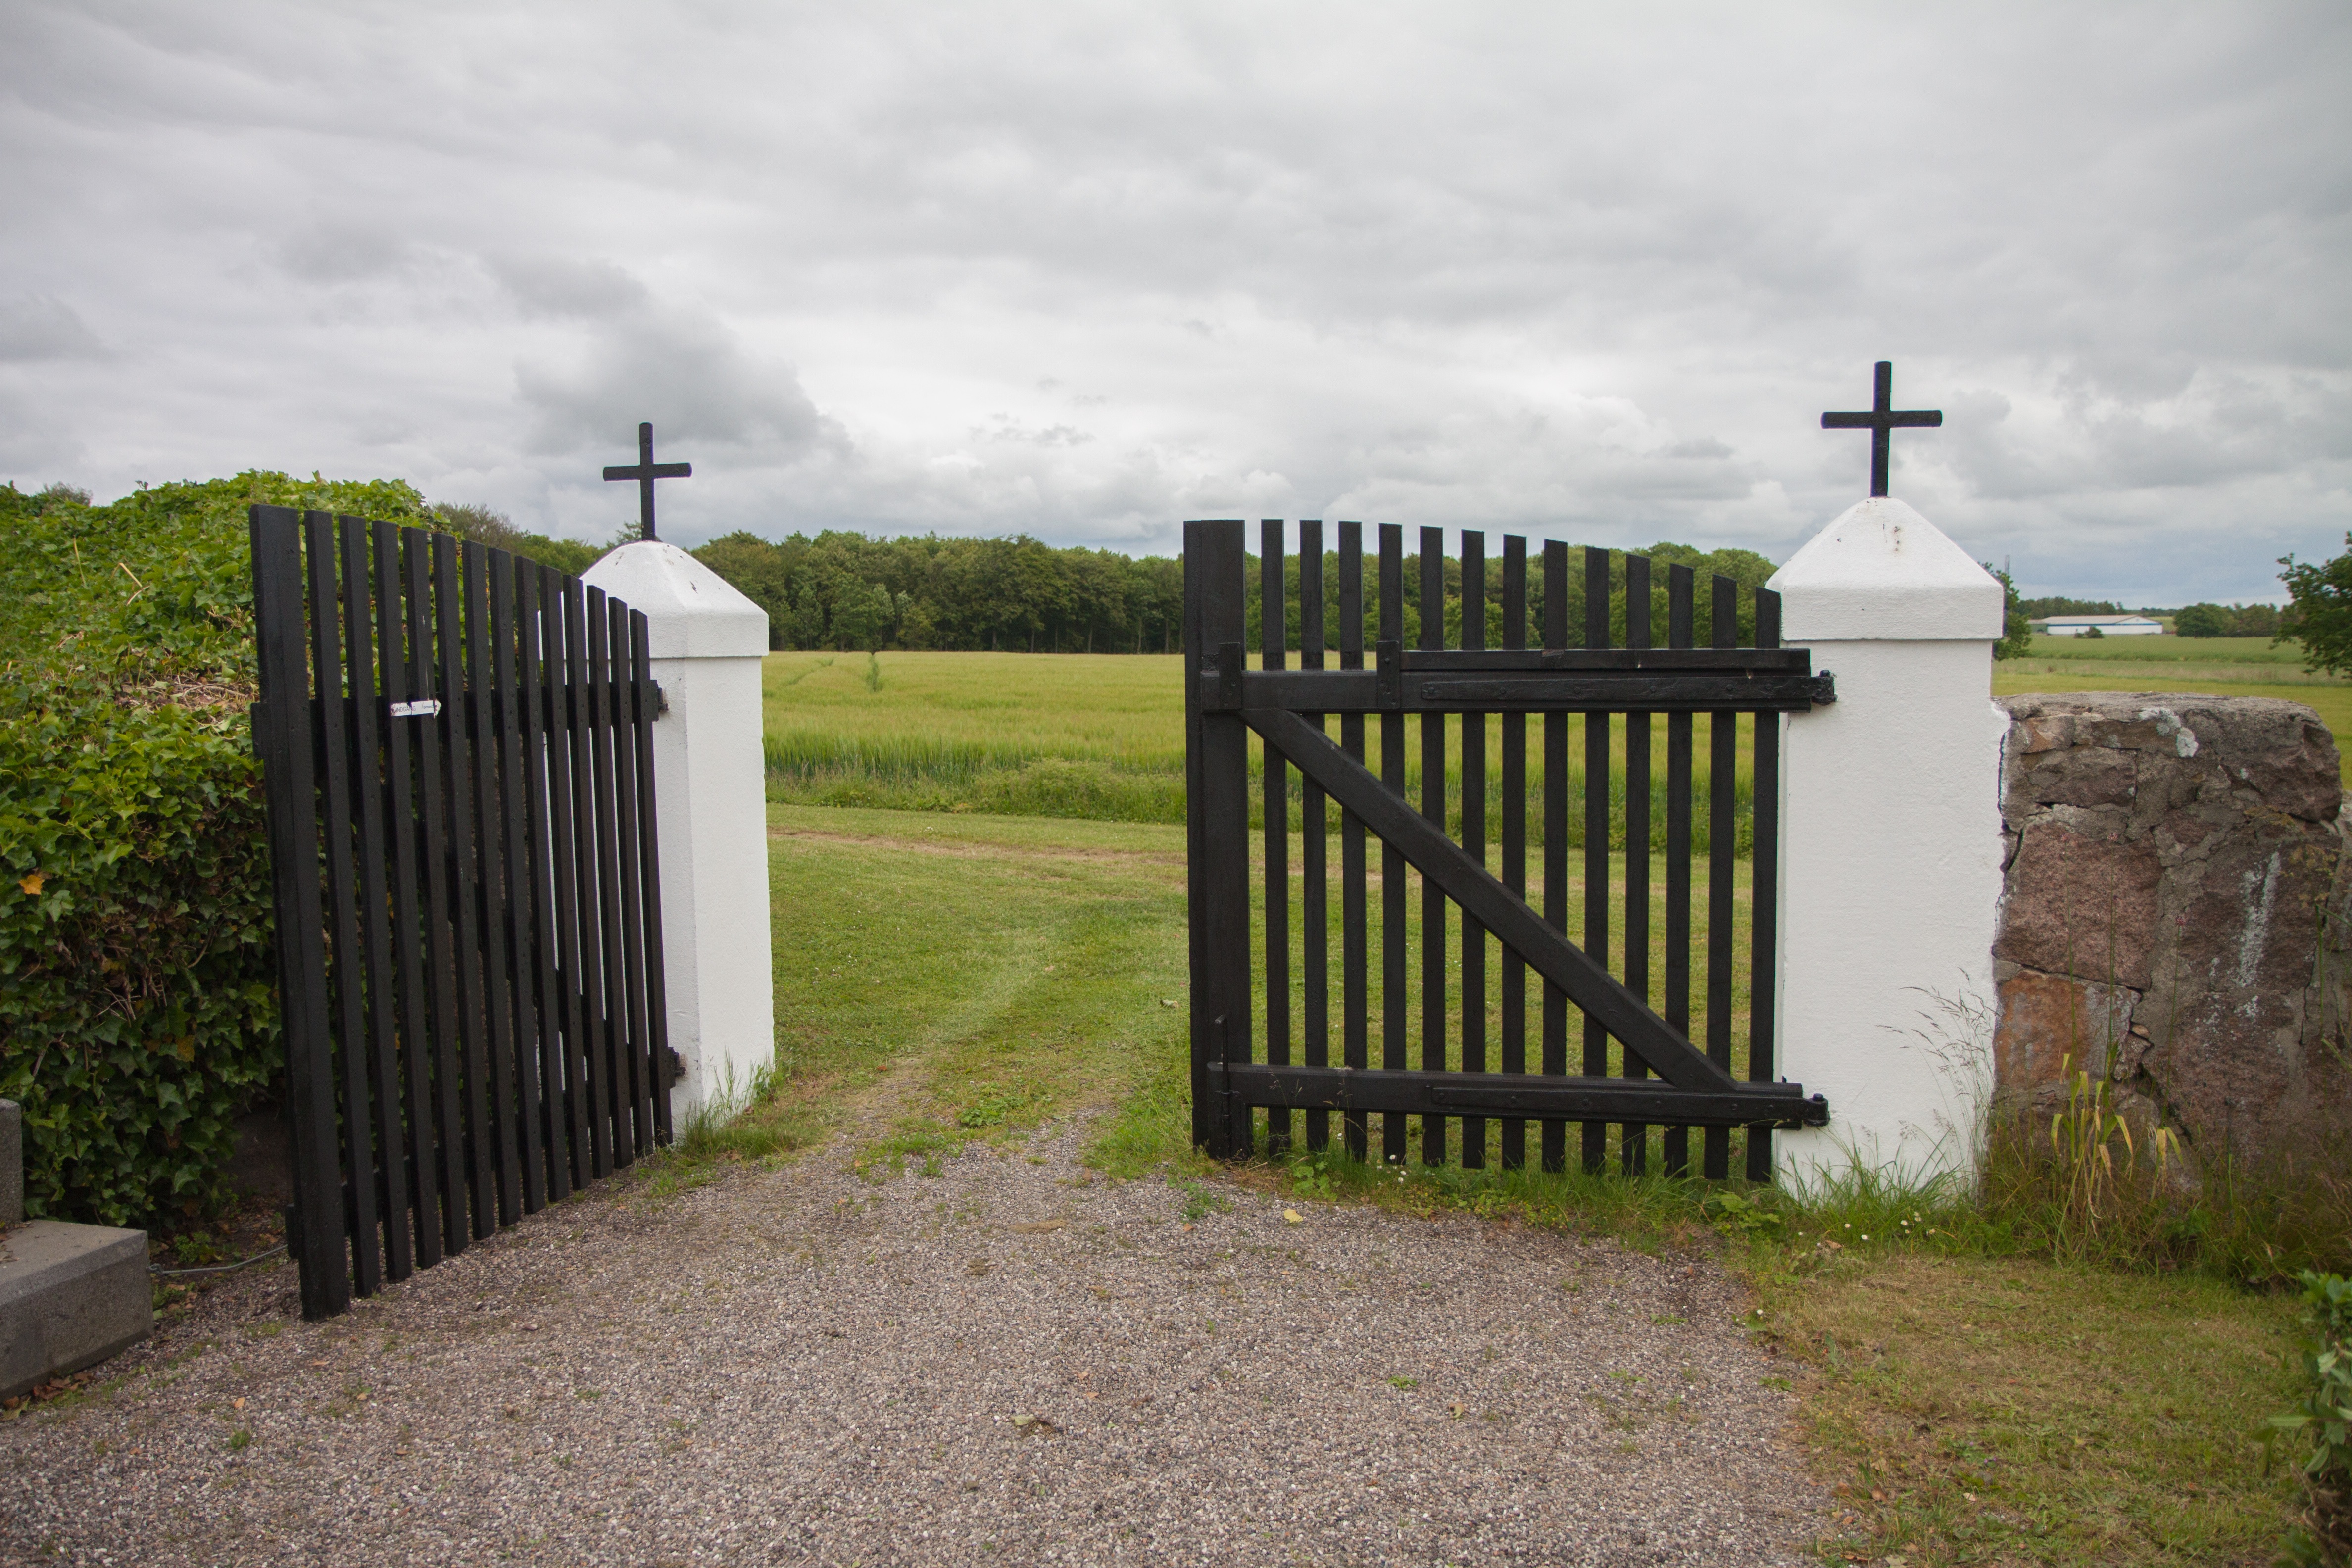
tree, grass, fence, cloud, stone, religion, church, cross, gate, picket fence, grind, outdoor structure, home fencing, gravel path, gateposts, painted white